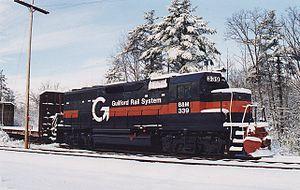
Pan Am Railways, connu sous le nom de Guilford Rail System avant mars 2006, est une compagnie holding qui possède et exploite des chemins de fer régionaux de classe II situés au nord de la Nouvelle-Angleterre entre Mattawamkeag, Maine et Rotterdam Junction, New York. Les principales filiales de Pan Am Railways sont la Boston and Maine Corporation, le Maine Central Railroad, le Portland Terminal Company, et le Springfield Terminal Railway Company; BM et MEC sont exploités sous contrat de location par ST.